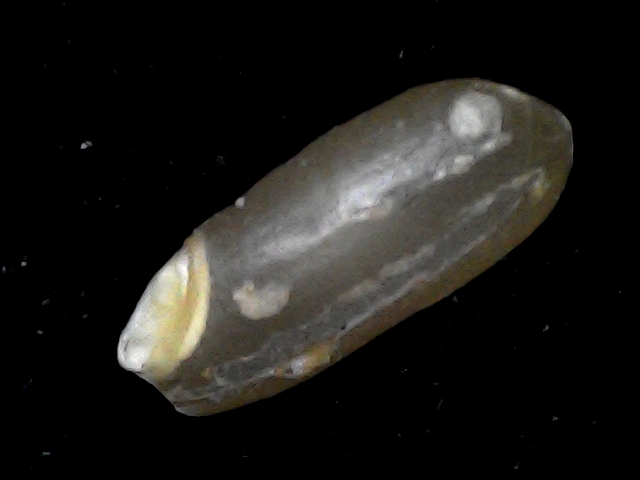
Rice variety: BD76